Shadforth

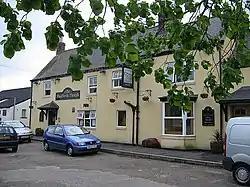
The Shadforth Plough pub

Shadforth is a village in County Durham, England, a few miles east of Durham. The historic centre of the village is a conservation area. The population at the 2011 census was 2,118.